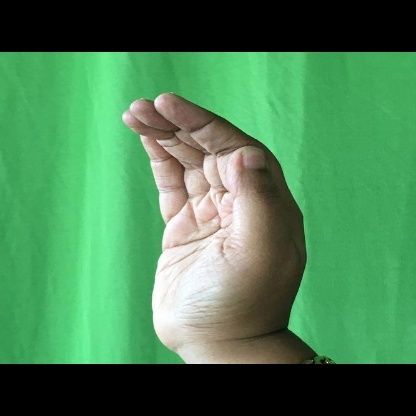
Mudra: Sarpasirsha